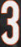
Number: 3